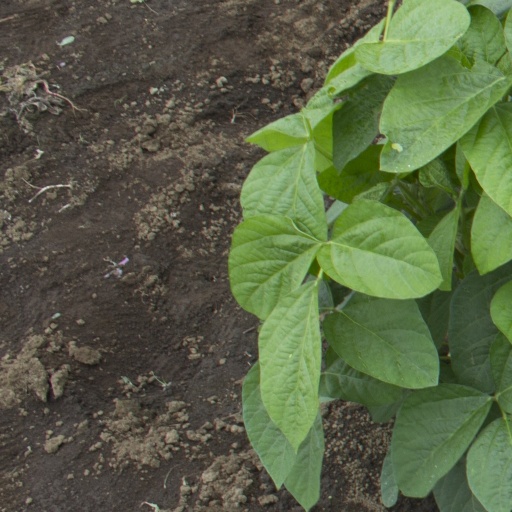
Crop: soybean